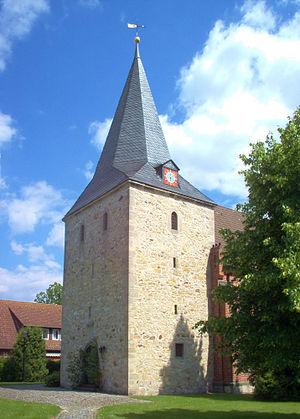
Église (édifice) Rethen (Sud-Ouest)